Panagiotis Lagos

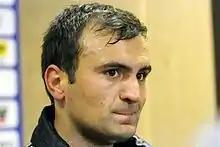

Panagiotis Lagos (born 18 July 1985) is a Greek former professional footballer. Lagos had the ability to play in various positions as much as on the wings as on the center, due to the combination of the speed and technique of his play.